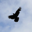
Label: bird